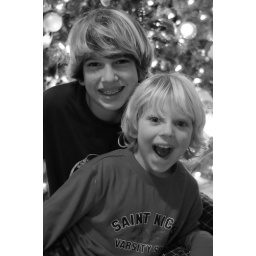
boys in front of the tree